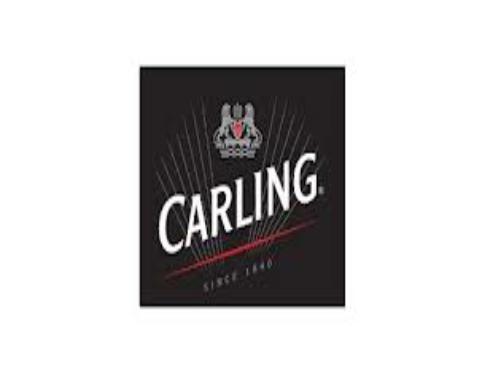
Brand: Carling
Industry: Food